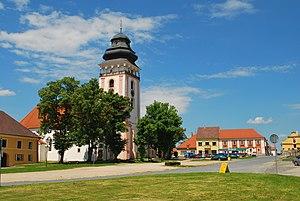
Bechyně [bɛxɪɲɛ] est une ville du district de Tábor, dans la région de Bohême-du-Sud, en République tchèque. Sa population s'élevait à 5 129 habitants en 2017.